Louis Gauffier

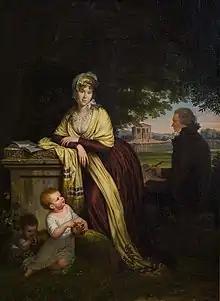
Louis Gauffier's self-portrait with his wife Pauline Châtillon and their children, Louis and Faustina, 1793 (Florence, Palazzo Pitti, Galleria d'arte moderna)

Louis Gauffier (1762–1801) was a French painter. Born in Poitiers, he studied in Paris with the history painter Hughes Taraval before entering the Prix de Rome competition which he won in 1779 for "Christ and the Woman of Canaan". Apart from a brief return to Paris in 1789 he remained in Italy for the remainder of his life.